Nasal septum perforation

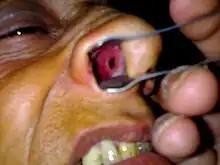

A nasal septum perforation is a medical condition in which the nasal septum, the bony/cartilaginous wall dividing the nasal cavities, develops a hole or fissure.